Warren Moon

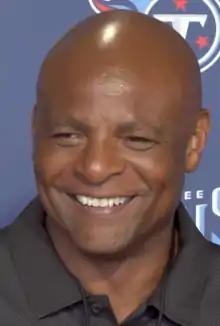
Moon in 2021

Harold Warren Moon (born November 18, 1956) is an American former professional football player who was a quarterback for 23 seasons in the National Football League (NFL) and Canadian Football League (CFL). He spent most of his career with the NFL's Houston Oilers and the CFL's Edmonton Eskimos. Moon also played in the NFL for the Minnesota Vikings, Seattle Seahawks, and Kansas City Chiefs. He is considered one of the greatest undrafted players in NFL history.